437th Fighter-Interceptor Squadron

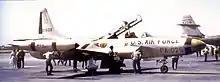
Squadron F-94C at Otis AFB

The squadron was activated in November 1952 as an Air Defense Command (ADC) interceptor squadron at Otis Air Force Base, Massachusetts with Lockheed F-94C Starfires. The F-94C was the first model of the Starfire to be entirely armed with FFAR rockets, eliminating the cannon armament of earlier models. It was the first operational F-94C unit. By June 1955, The squadron had replaced its Starfires with Northrop F-89D Scorpions.